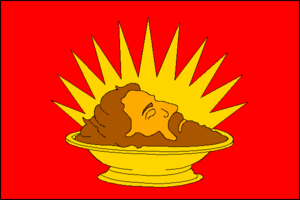
Davle est un bourg du district de Prague-Ouest, dans la région de Bohême-Centrale, en République tchèque. Sa population s'élevait à 1 765 habitants en 2020.